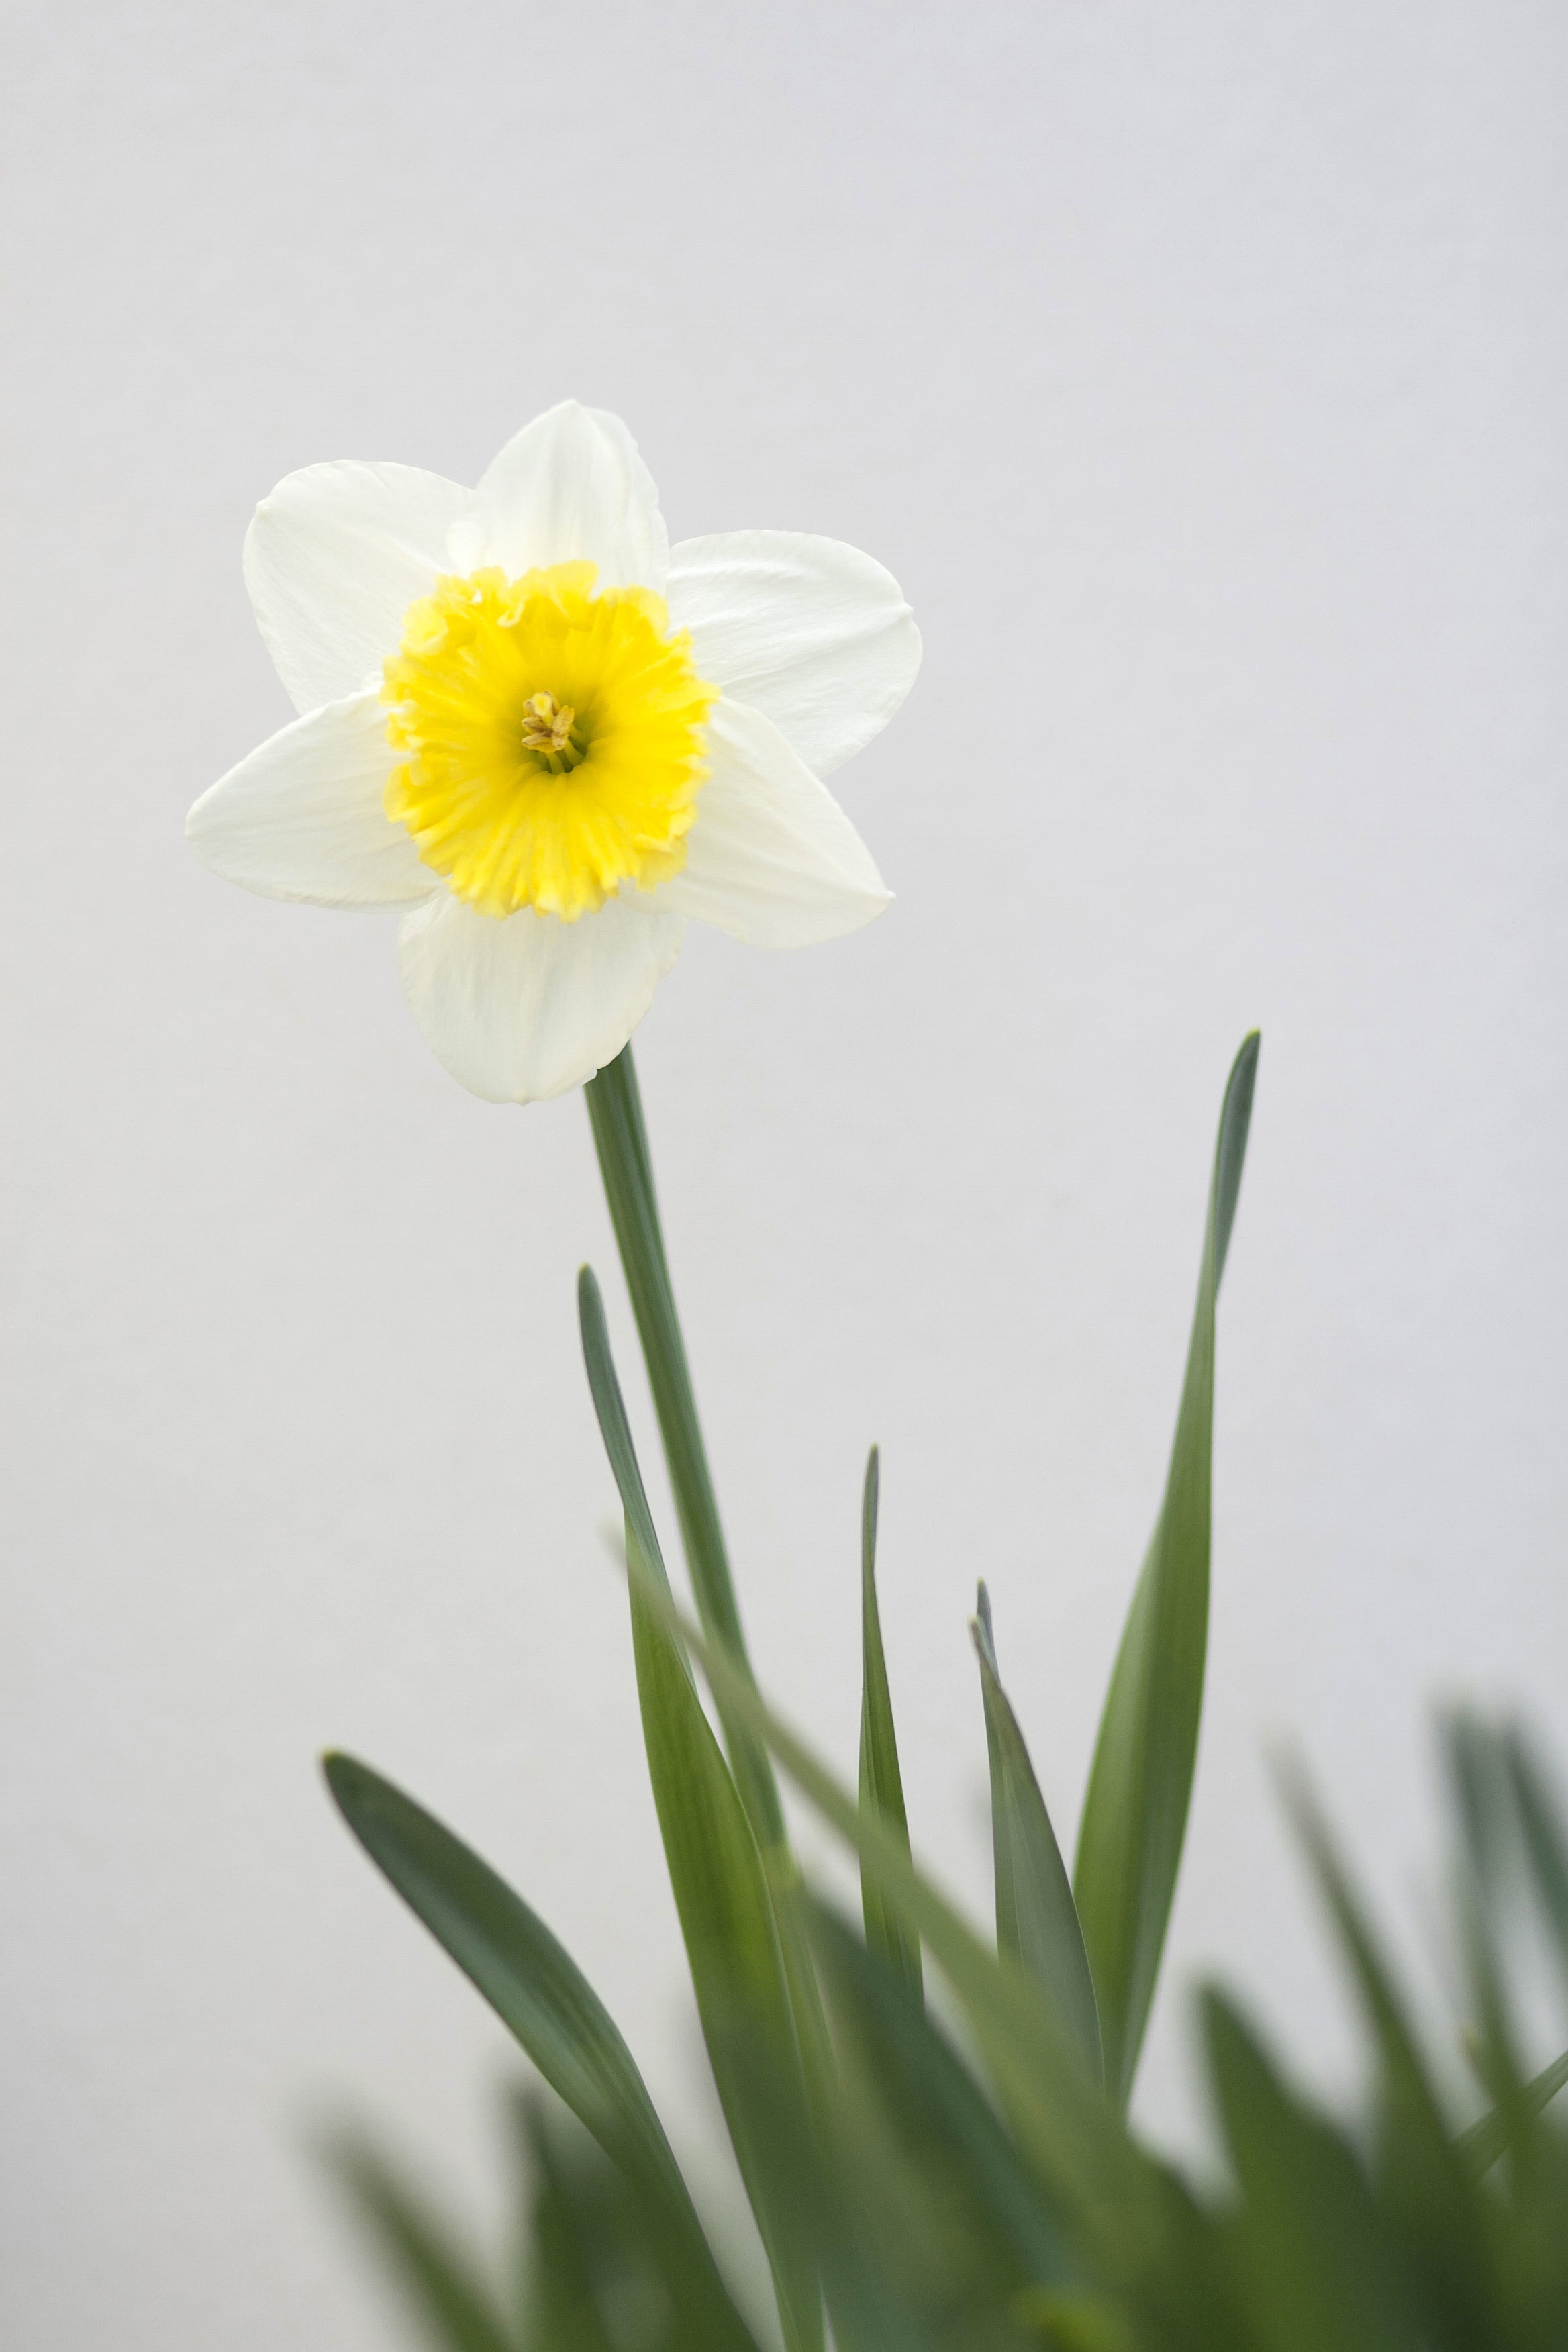
plant, flower, petal, green, botany, yellow, flora, close up, narcissus, macro photography, flowering plant, plant stem, land plant